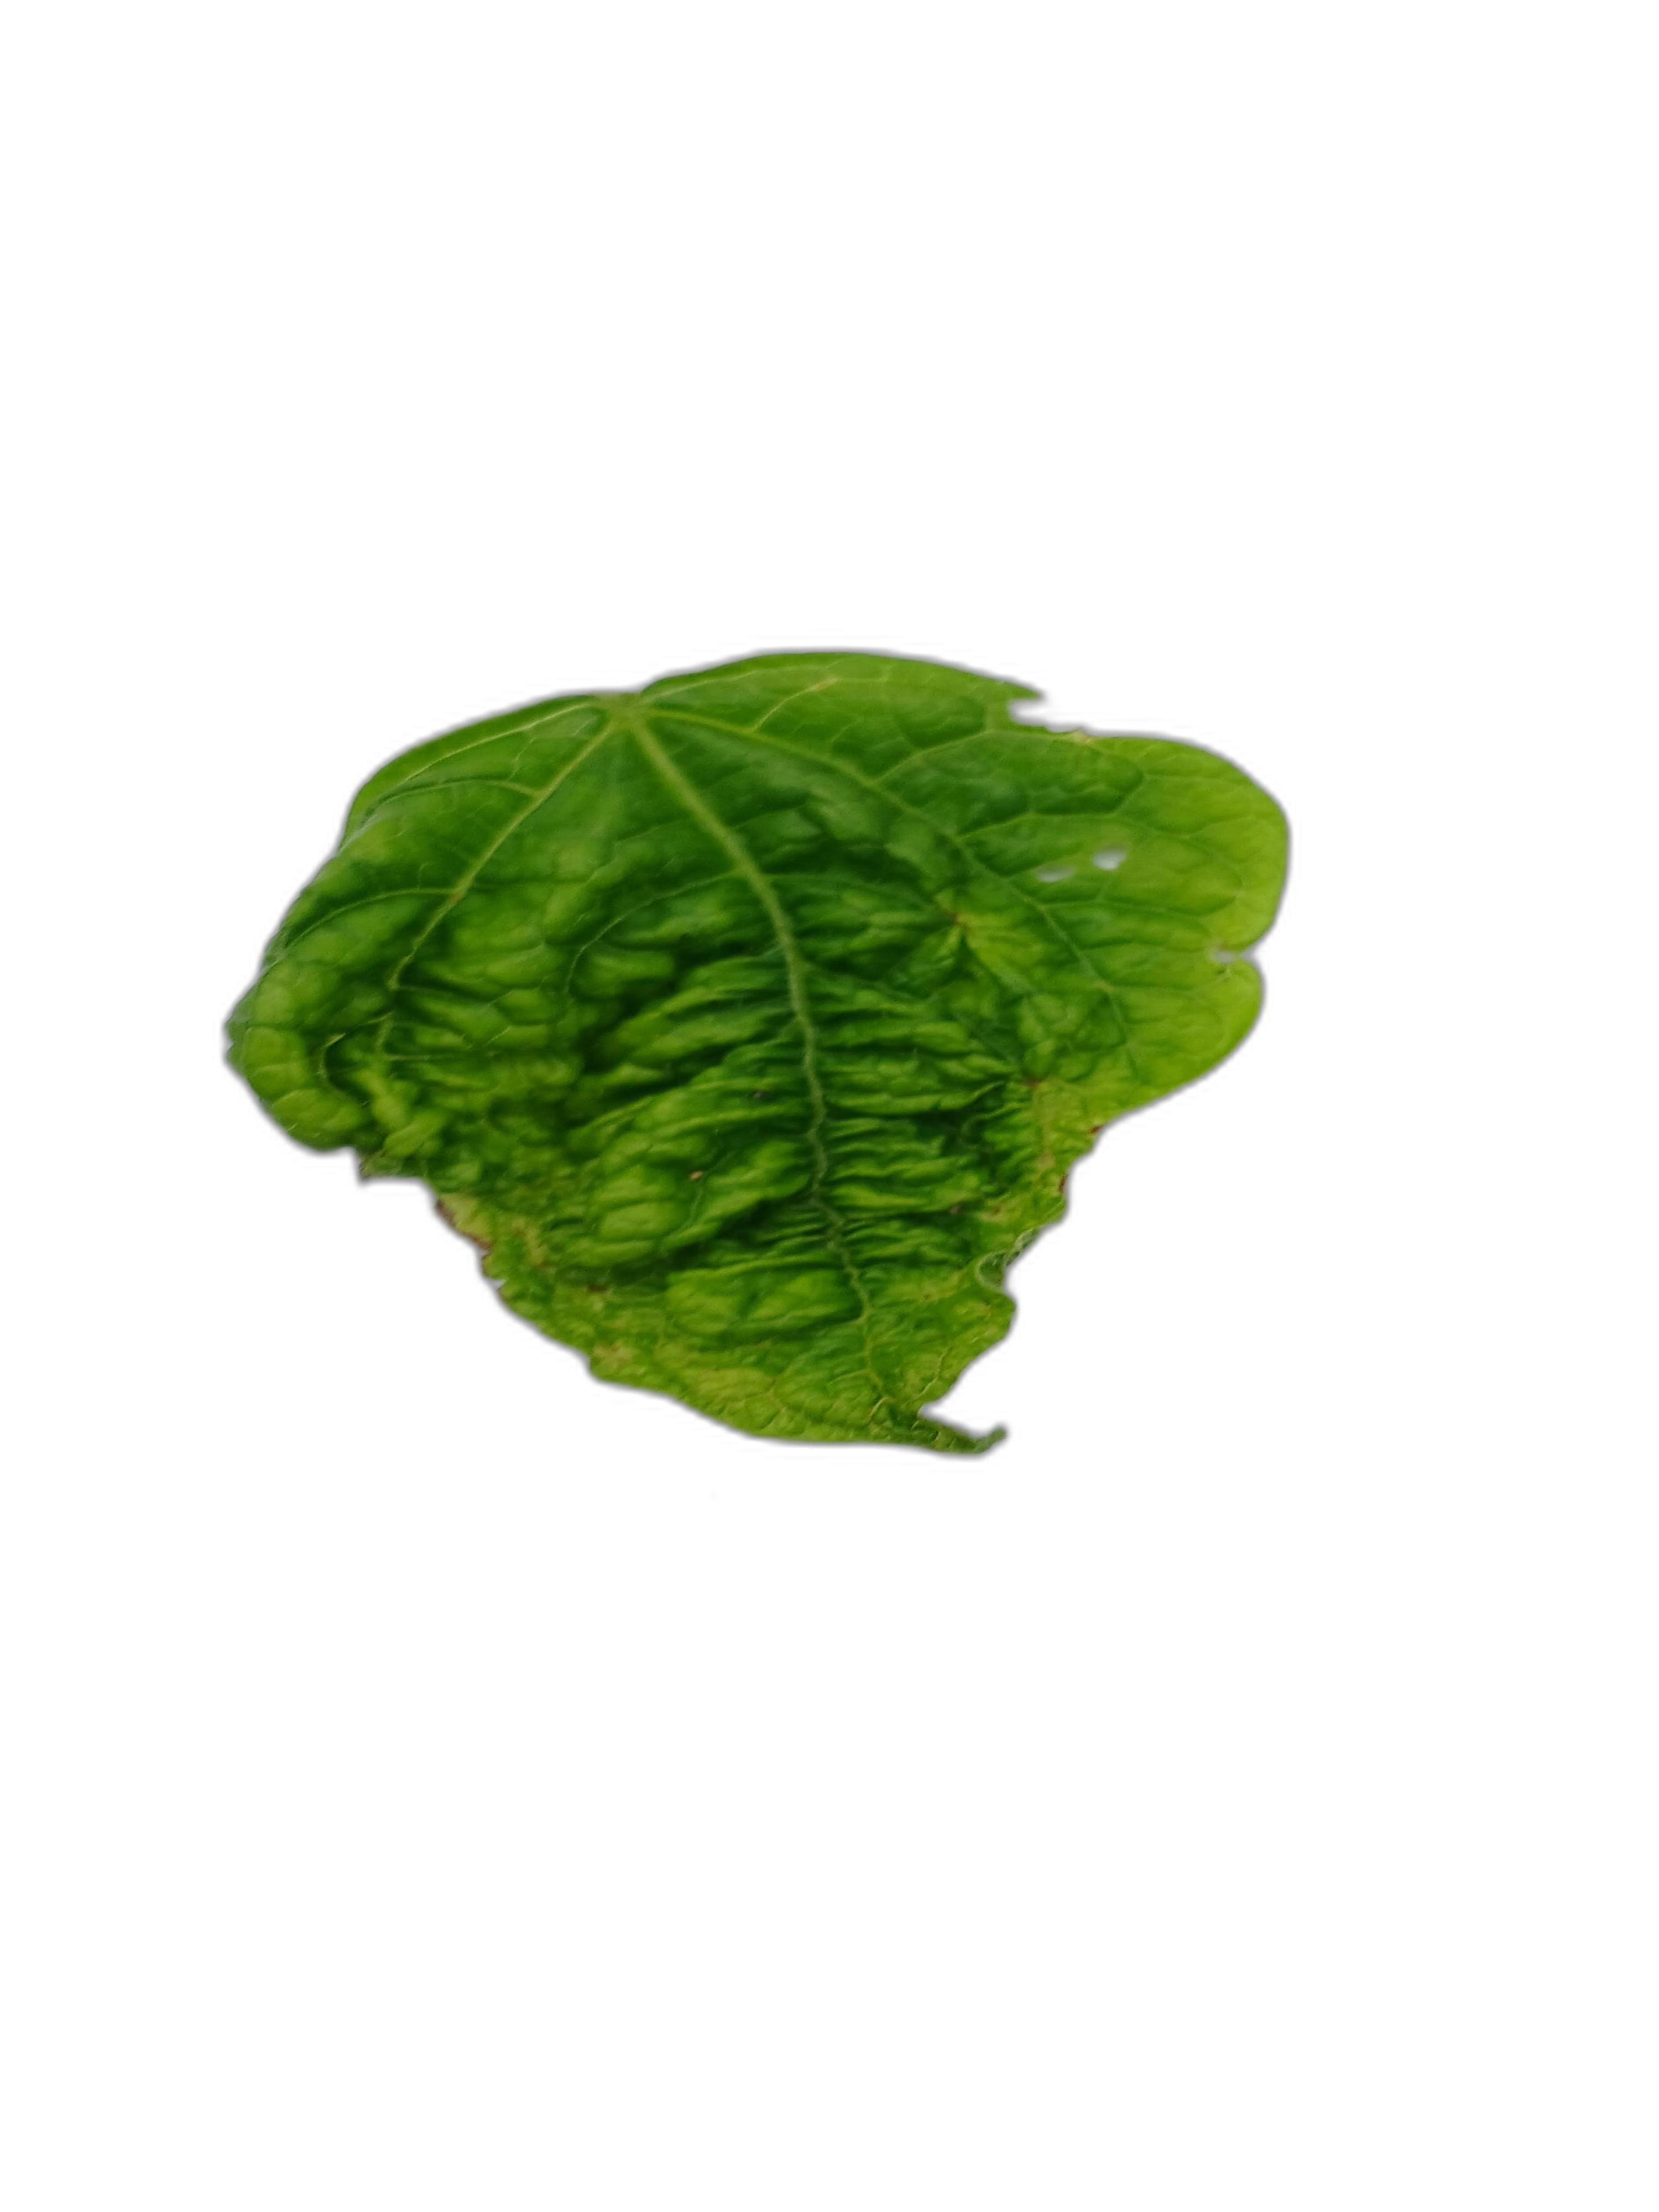
Label: Leaf Crinkle